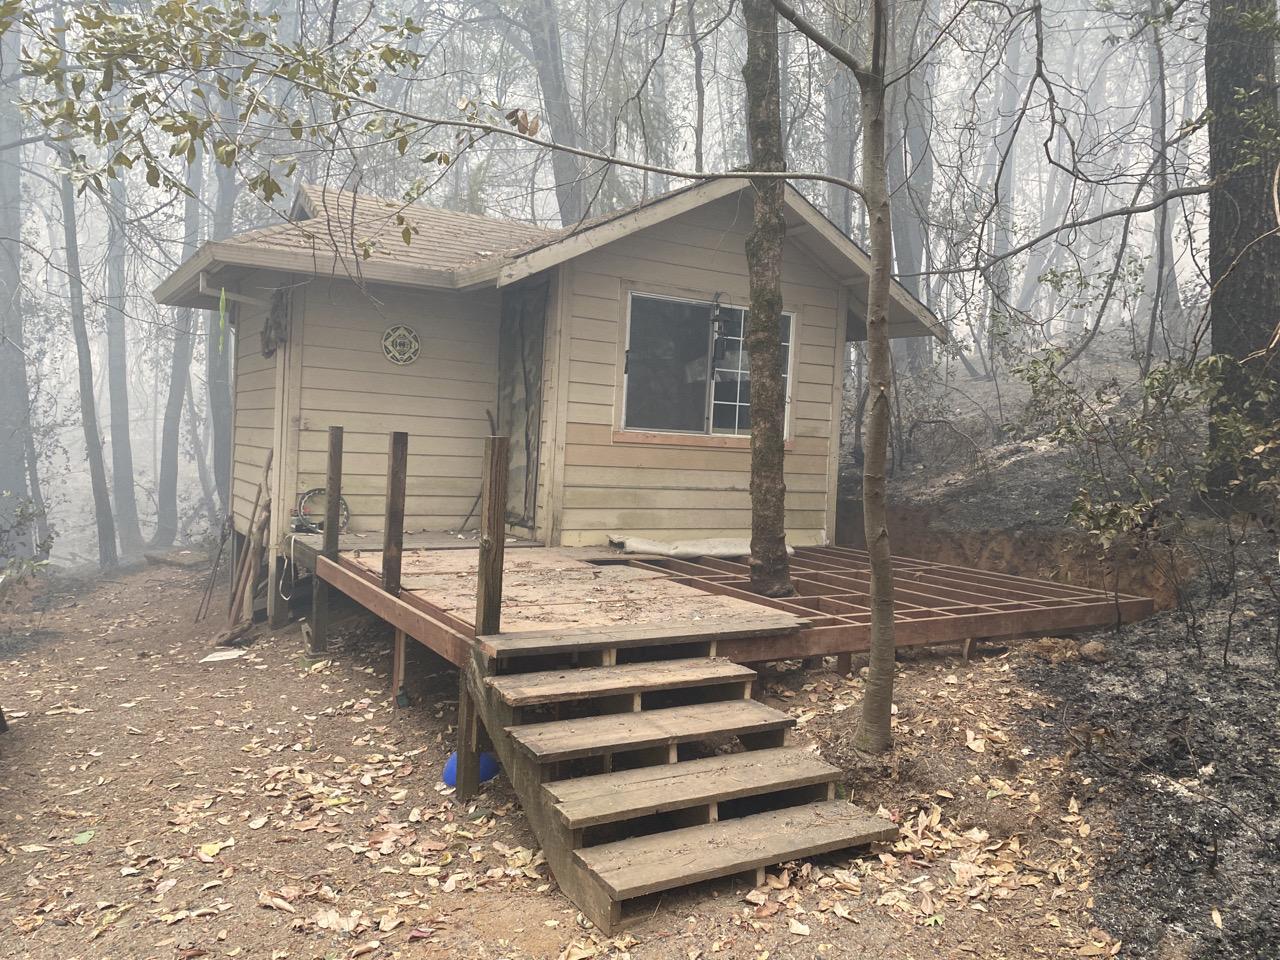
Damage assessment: no_damage